Les Délices

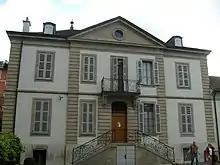
Voltaire Institute and Museum, Les Délices

Les Délices ("The Delights") was from 1755 to 1760 the home of the French philosopher Voltaire (1694–1778) in Geneva, Switzerland. Since 1952 it has housed the Institut et Musée Voltaire, a museum dedicated to his life and works.